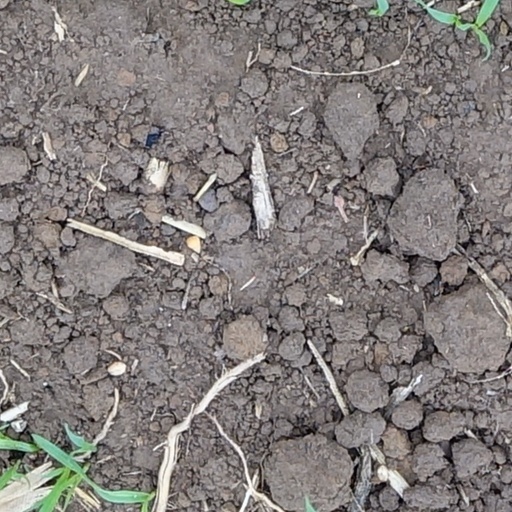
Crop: wheat